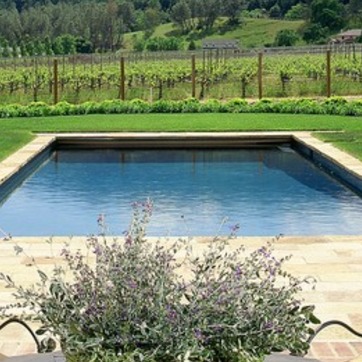
Material: water